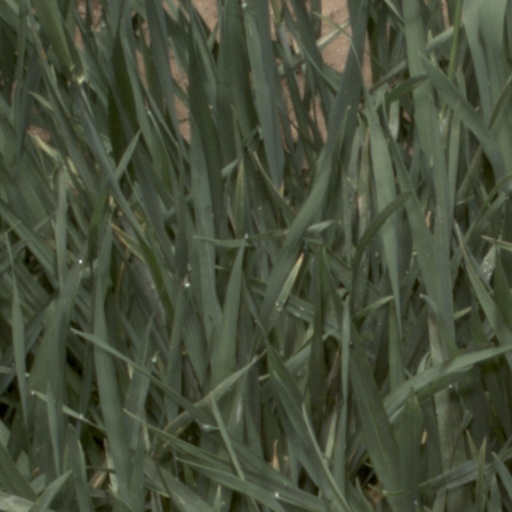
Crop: wheat